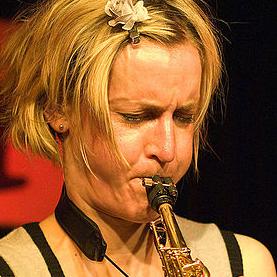
Age: 32